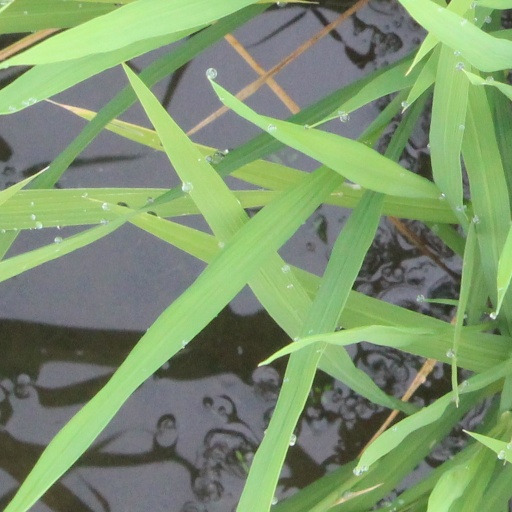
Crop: rice